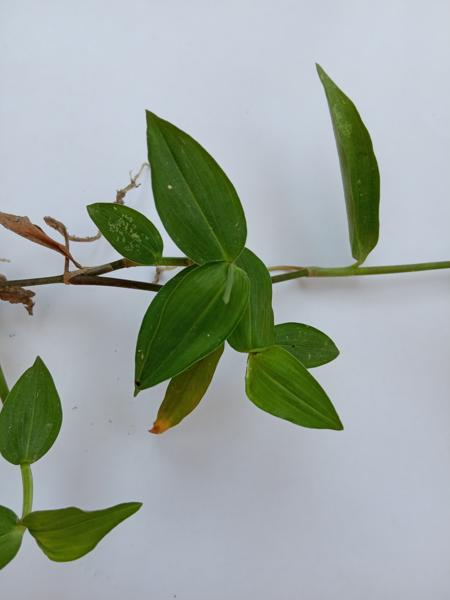
Weed species: Commelina benghalensis